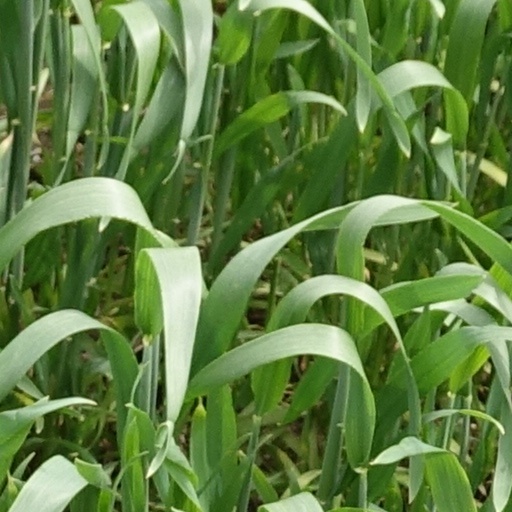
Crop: wheat